Sebastian Grønning

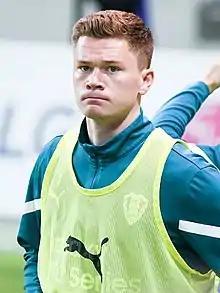
Grønning with Suwon Samsung Bluewings in 2022

Sebastian Grønning Andersen (born 20 August 1997) is a Danish professional footballer who plays as a forward for German club Hertha BSC.